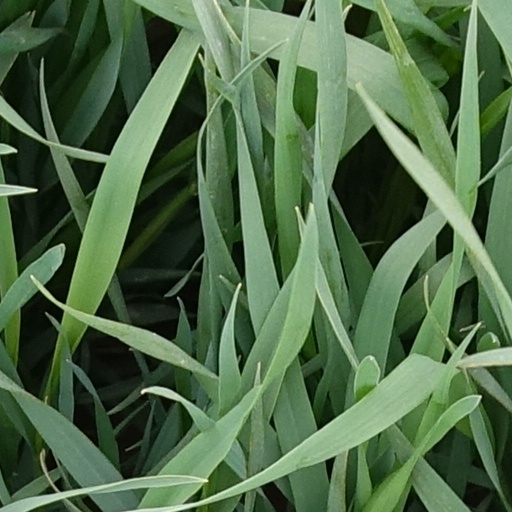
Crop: wheat